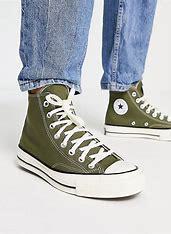
Brand: Converse
Model: Chuck 70 Hi